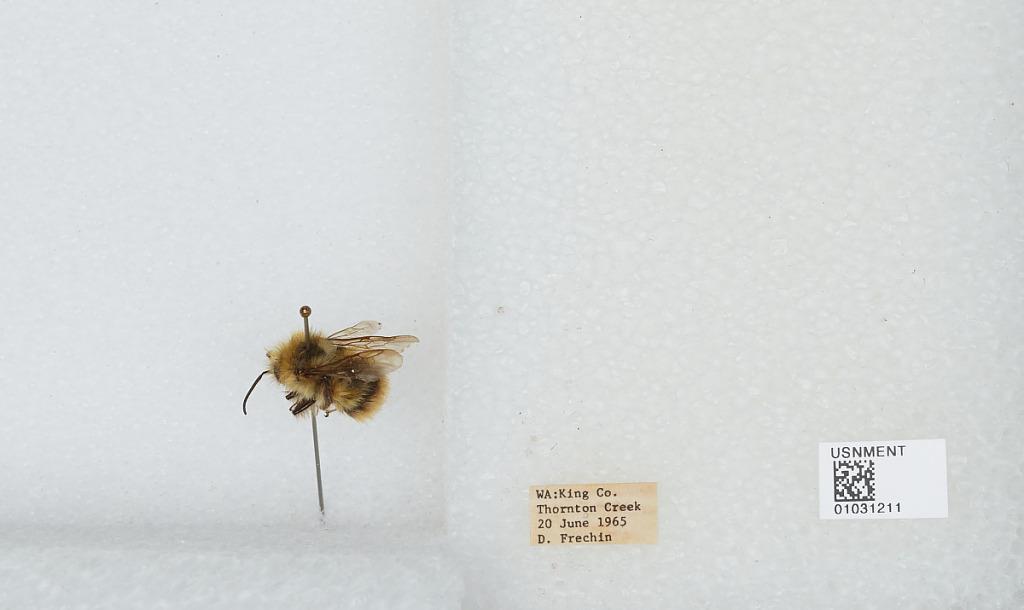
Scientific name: Bombus (Pyrobombus) mixtus Cresson
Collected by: D. Frechin
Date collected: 1965-6-20
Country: United States
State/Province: Washington
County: King
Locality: Thornton Creek
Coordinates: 47.7031, -122.309